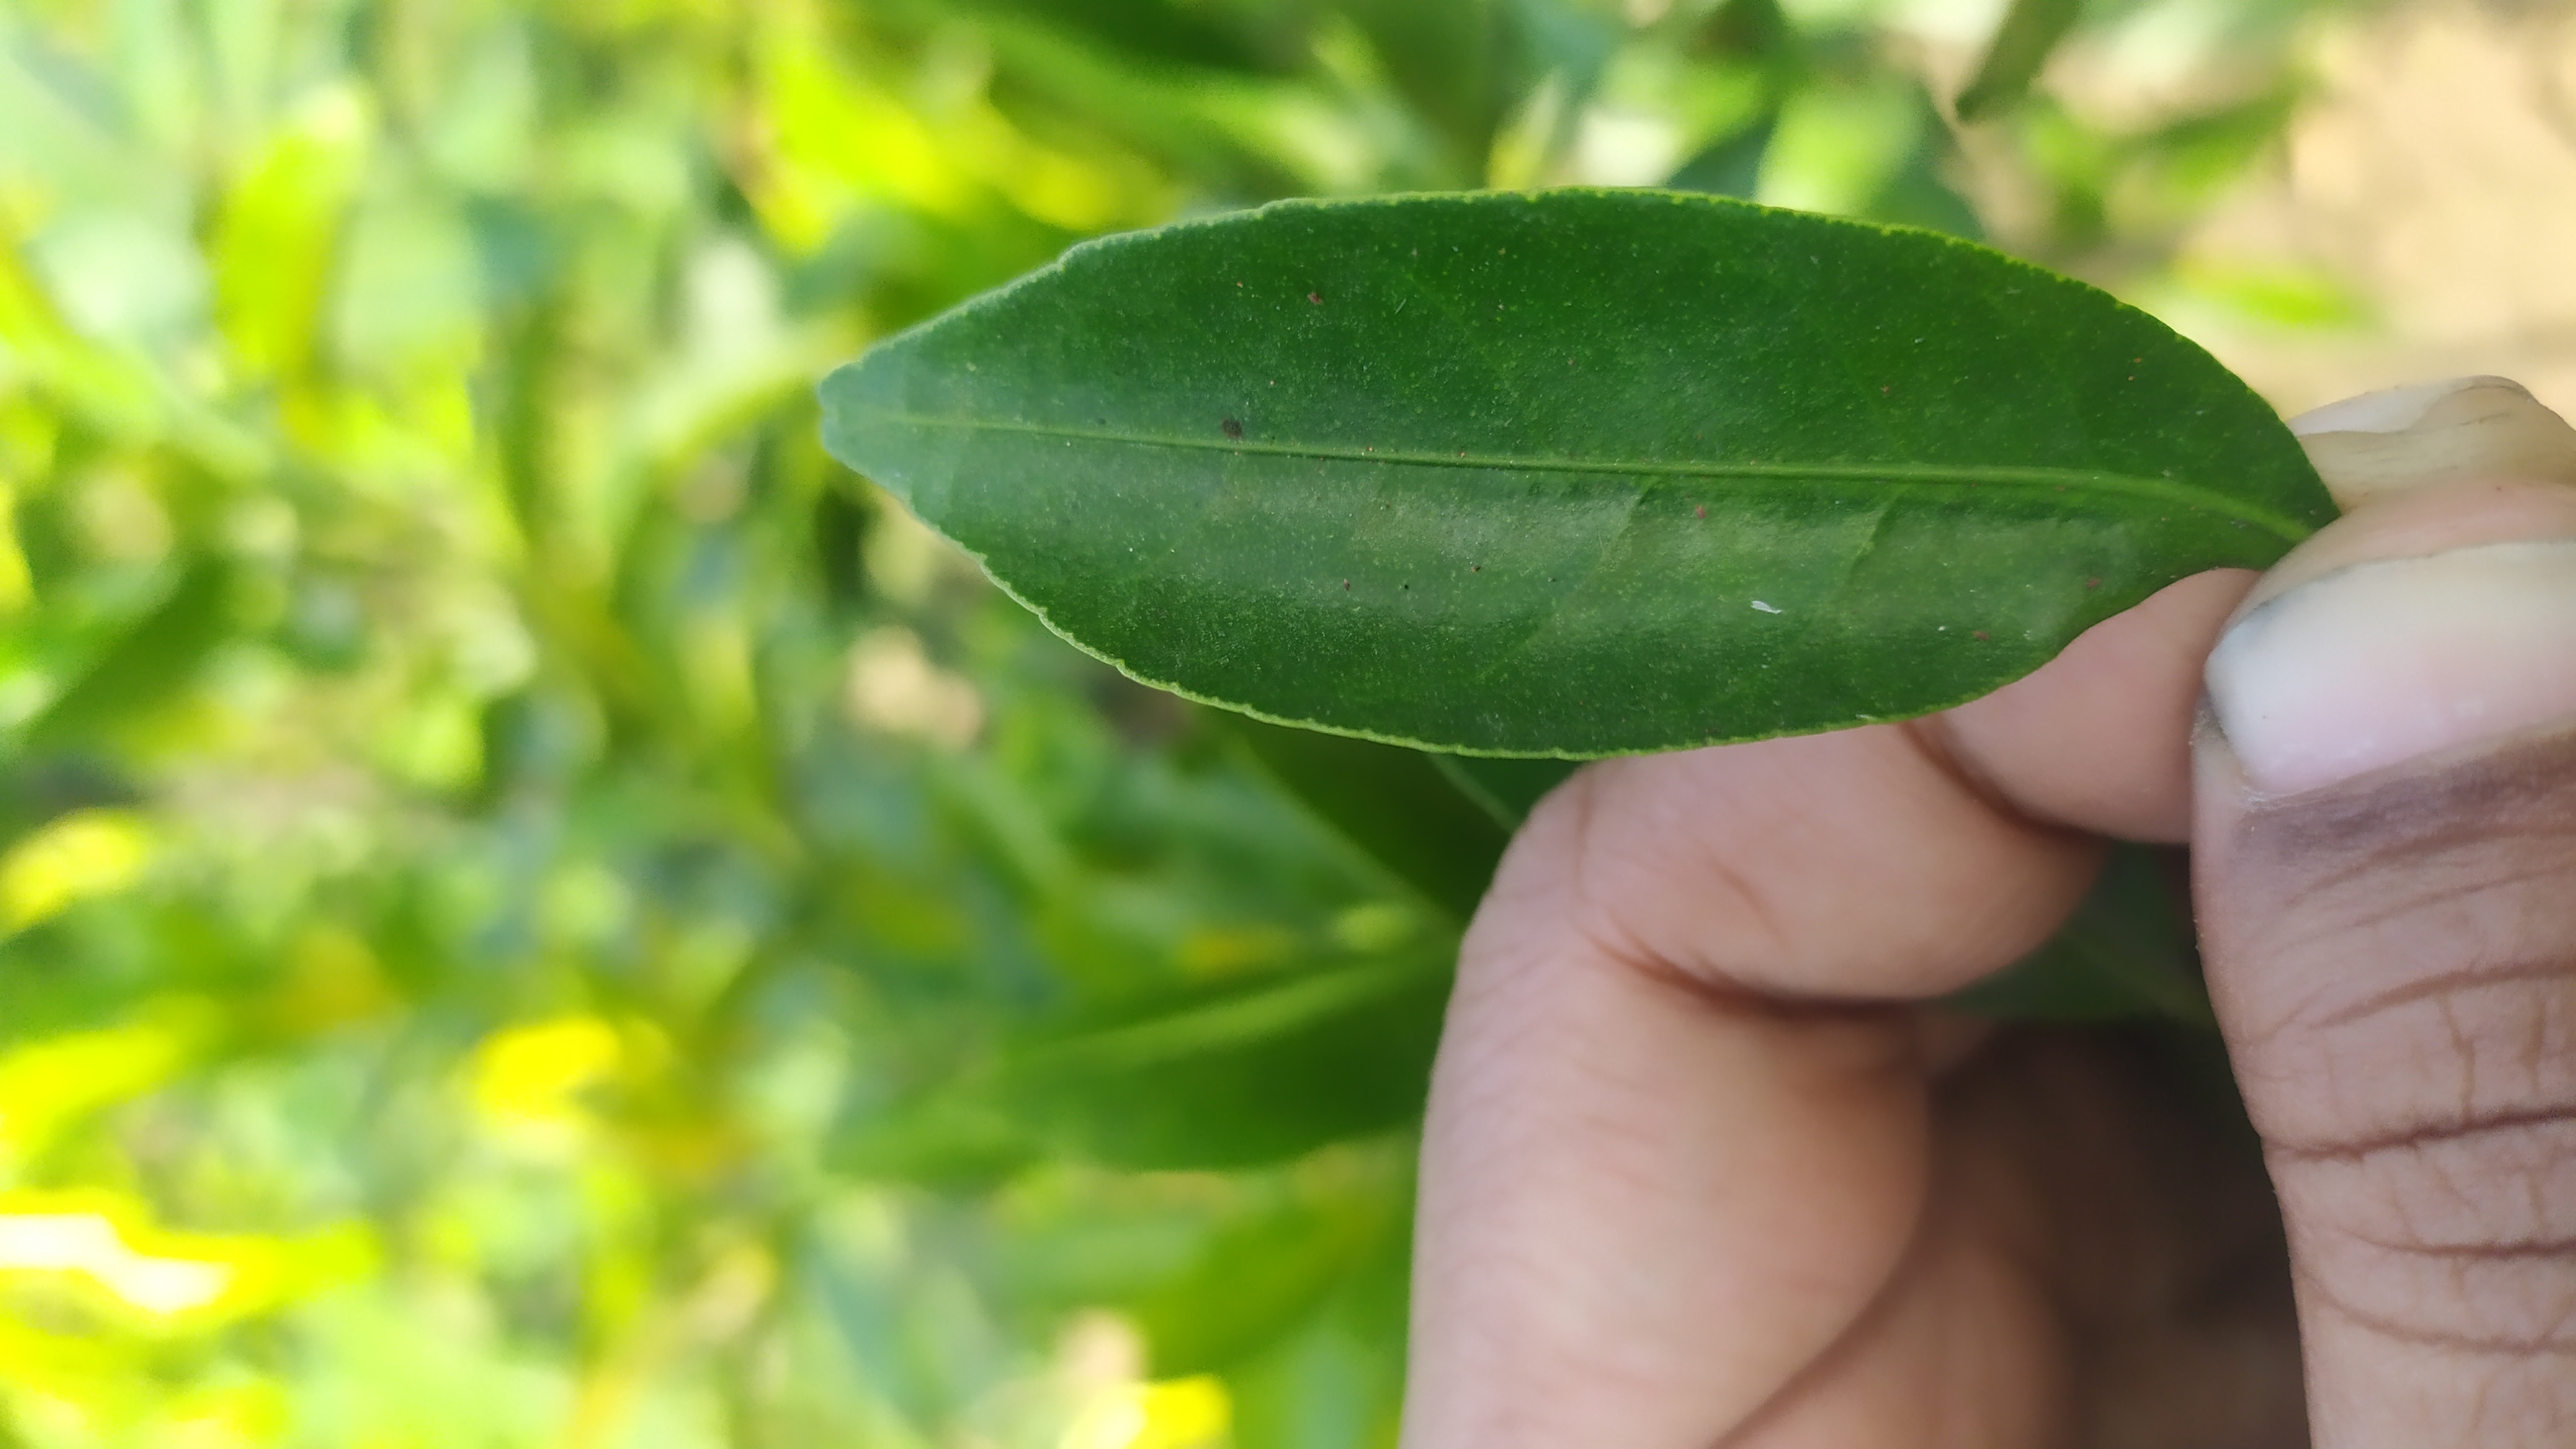
Mandarin leaf variety: Mandaring